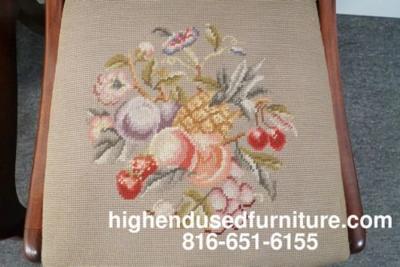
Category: chair